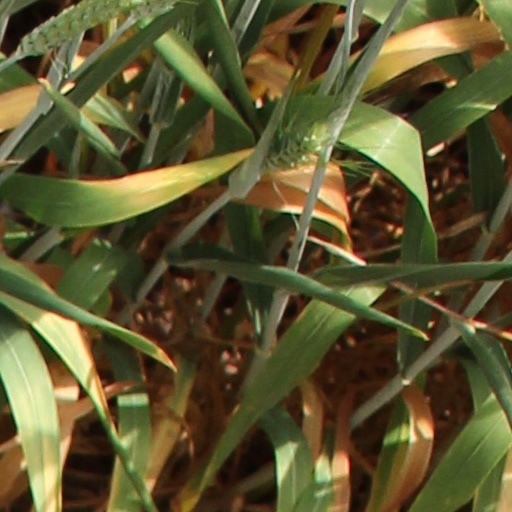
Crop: wheat